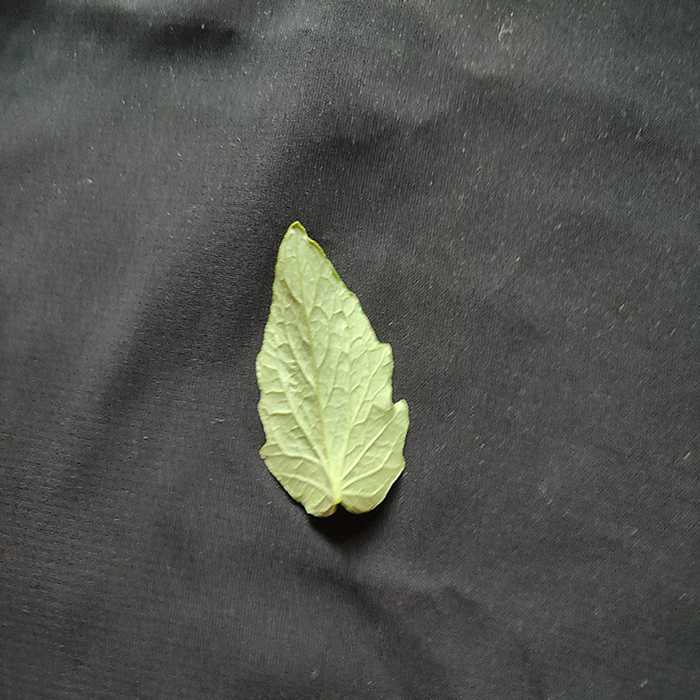
Plant: Tomato
Label: Tomato Fresh leaf